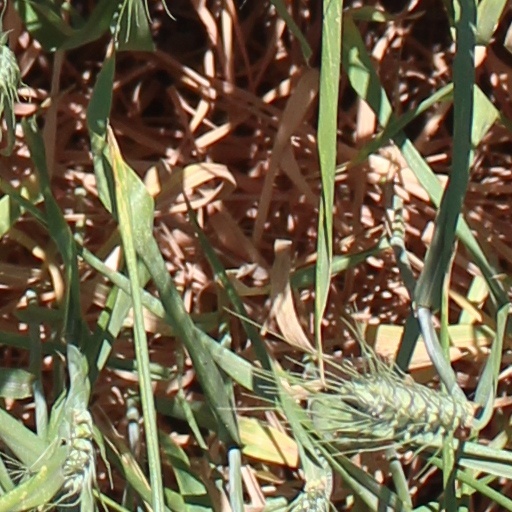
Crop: wheat